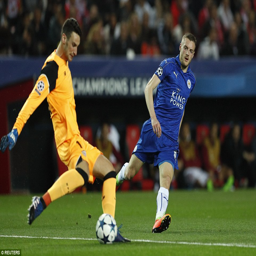
football player puts pressure on athlete as he looks to clear the ball upfield